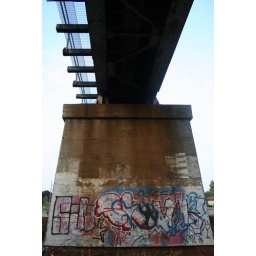
A rail road bridge over the Kankakee River.